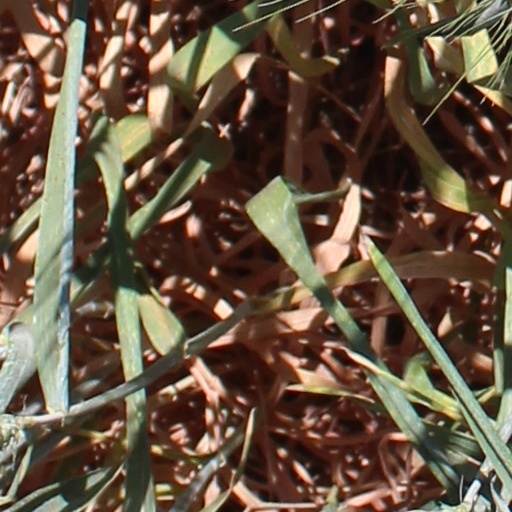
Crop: wheat